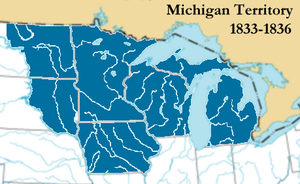
L'Histoire du Michigan a été favorisée par sa position centrale au milieu des Grands Lacs américains, ce qui en a fait un nœud de communications et lui a permis de devenir un des premiers territoires de l'Ouest à devenir un État de l'Union.
Le territoire du Michigan était un territoire non incorporé des États-Unis au début du XIXᵉ siècle, entre le 30 juin 1805 et le 26 janvier 1837, lorsqu'il devint le Michigan, 26ᵉ État de l'Union.